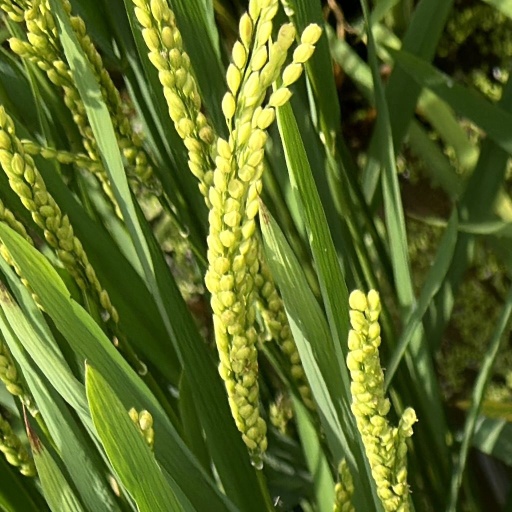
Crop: rice